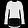
Label: Pullover